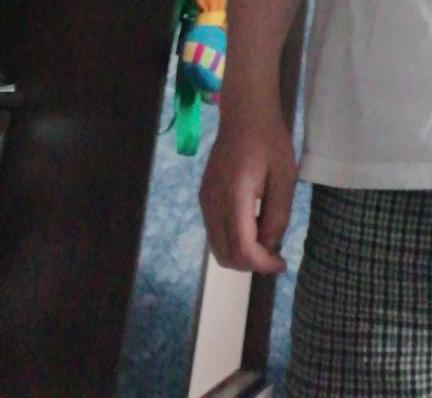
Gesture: no_gesture